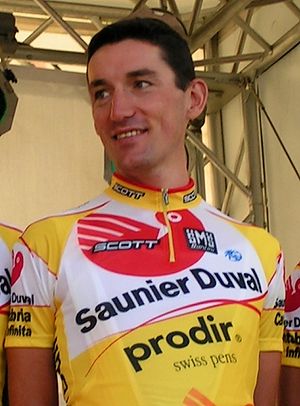
Marco Pinotti
Marco Pinotti er en italiensk professionel landevejsrytter, som kører for det amerikanske ProTour-hold HTC-Highroad. Han vandt 28 løb som amatør før han blev professionel i 1999 med holdet Lampre-Daikin. På den 15. etape af Tour de France 2001 kom han på andenpladsen, efter belgieren Rik Verbrugghe. I 2004 gik han til Saunier Duval-Prodir, og fra 2007 Team High Road.